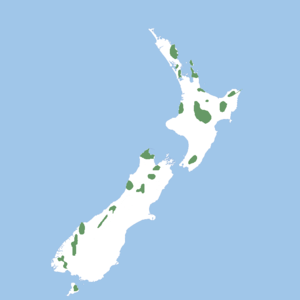
Kaka (fugl)
Kākā udbredelse vist i grøn
Kākā udbredelse vist i grøn
Kaka er en fugl i gruppen New Zealand papegøjer og en af to bevarede arter i slægten Nestor. Arten overlever i kraft af to underarter, og er nært beslægtet med kea. Kaka er endemisk til New Zealand.